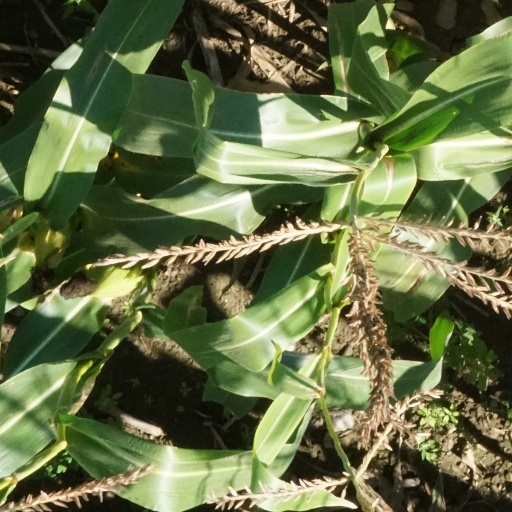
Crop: maize; corn